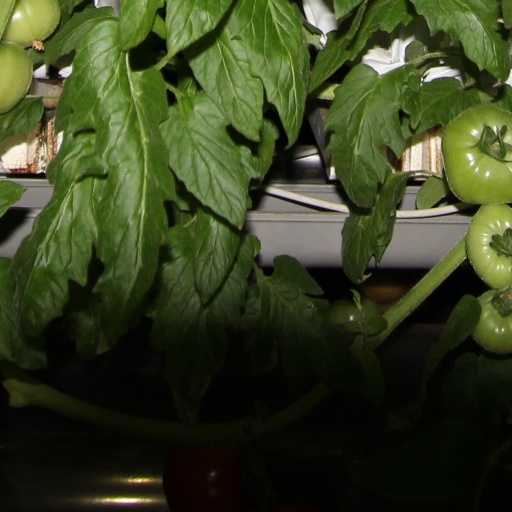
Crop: tomato